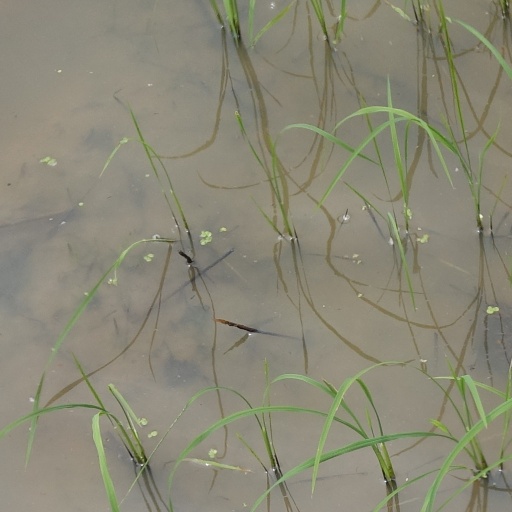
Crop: rice